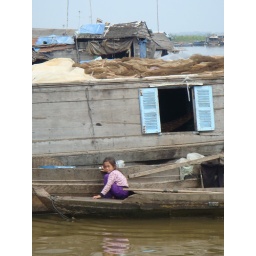
that girl rowed the ginormous boat all by herself... this picture is one of my favorites.